First Illinois Constitutional Convention

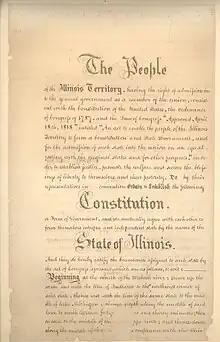
Manuscript of the 1818 Illinois Constitution as prepared at the convention.

The First Illinois Constitutional Convention was held in August 1818 as a precondition for Illinois statehood. The 33 delegates elected from Illinois' 15 counties met in a tavern in Kaskaskia, the territorial capital on the first Monday in August 1818. Before the month was out, they had produced the Illinois Constitution of 1818. The convention's work paved the way for statehood and governed the law of Illinois for the state's first 30 years.